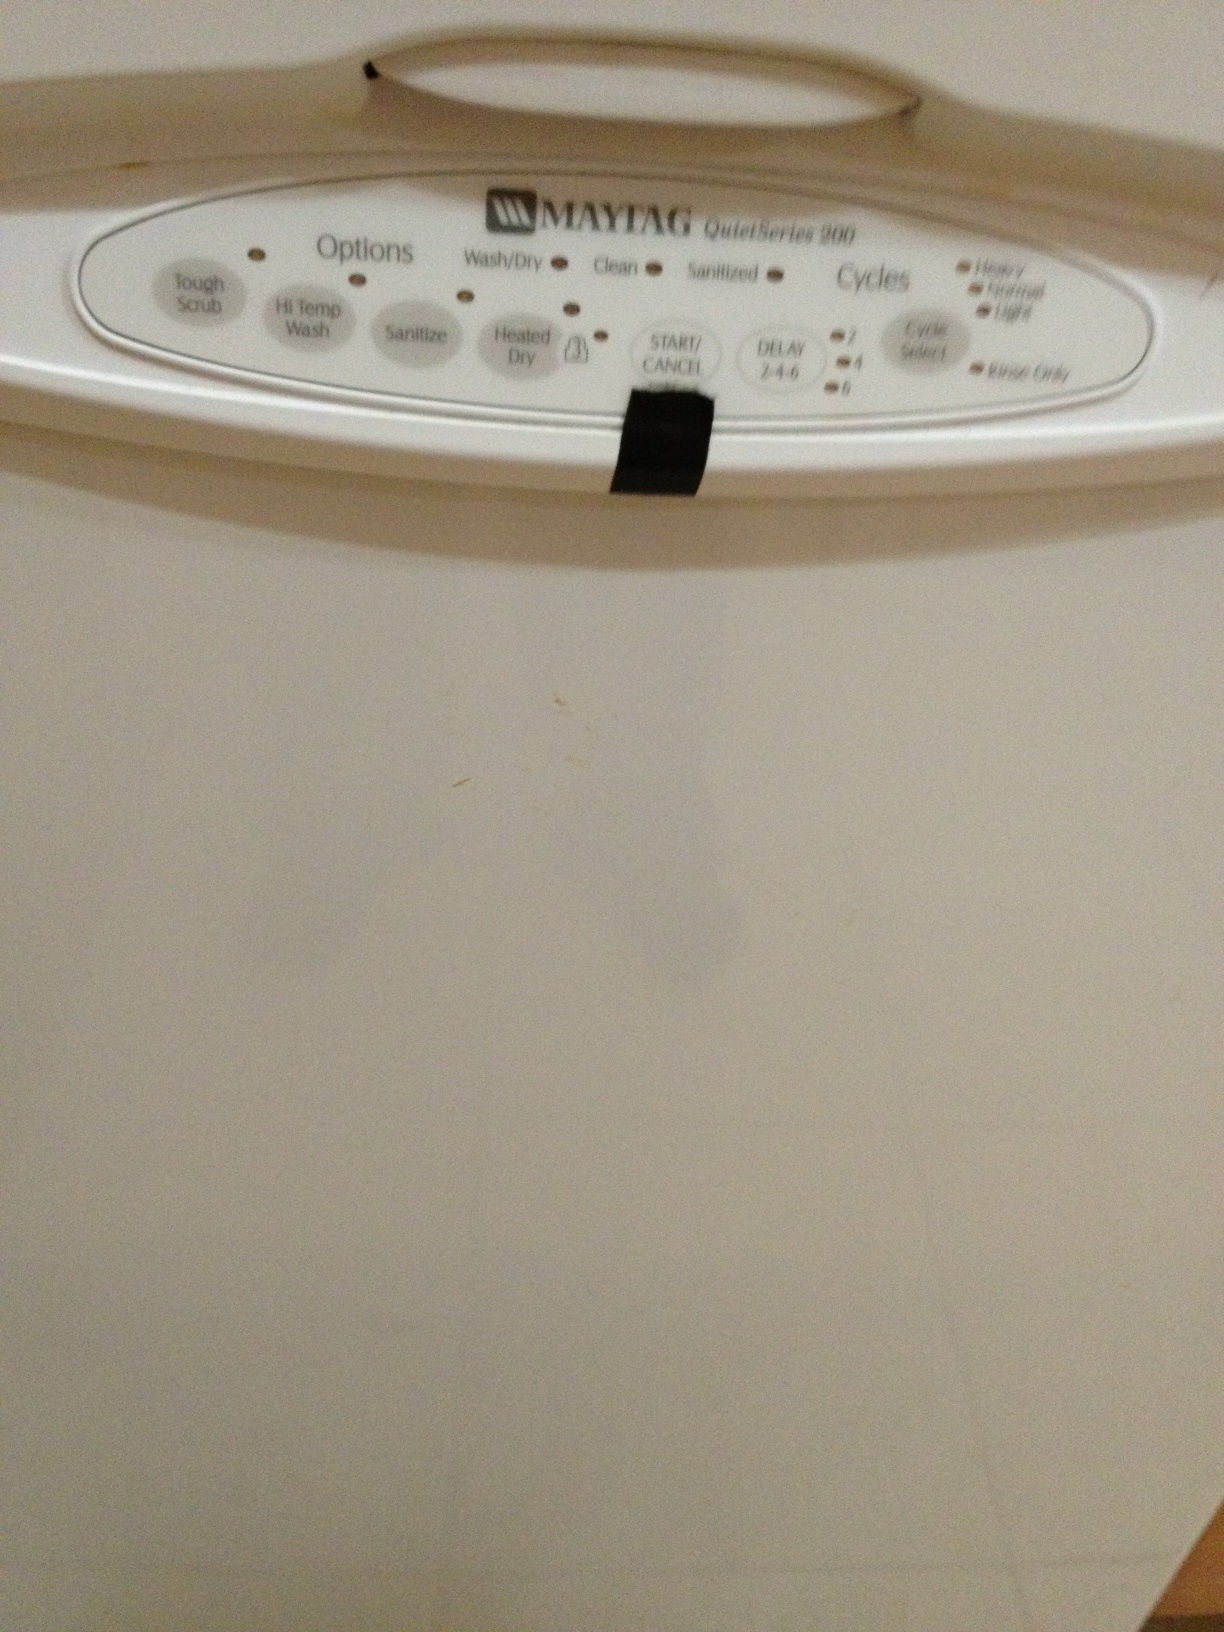Question: What is in this bag?
Answer: unanswerable